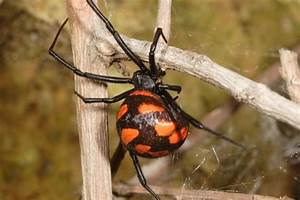
Label: spider